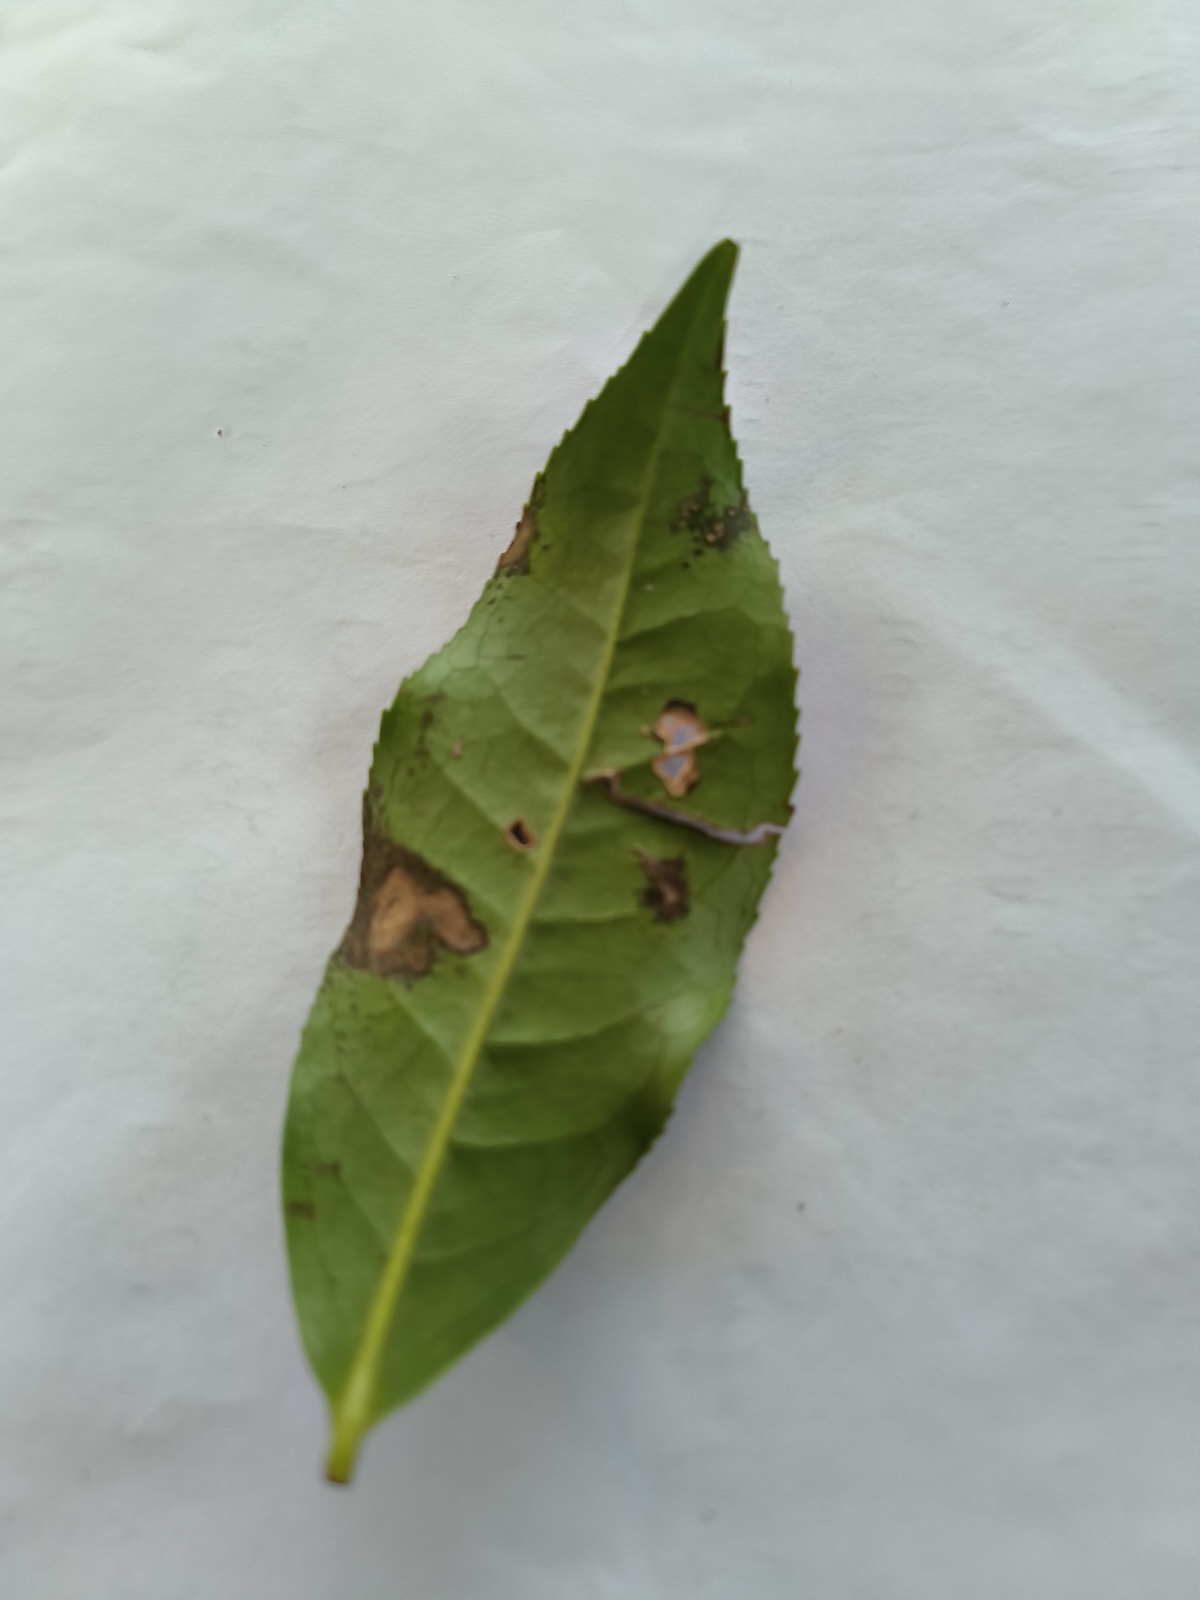
Label: Gray Blight